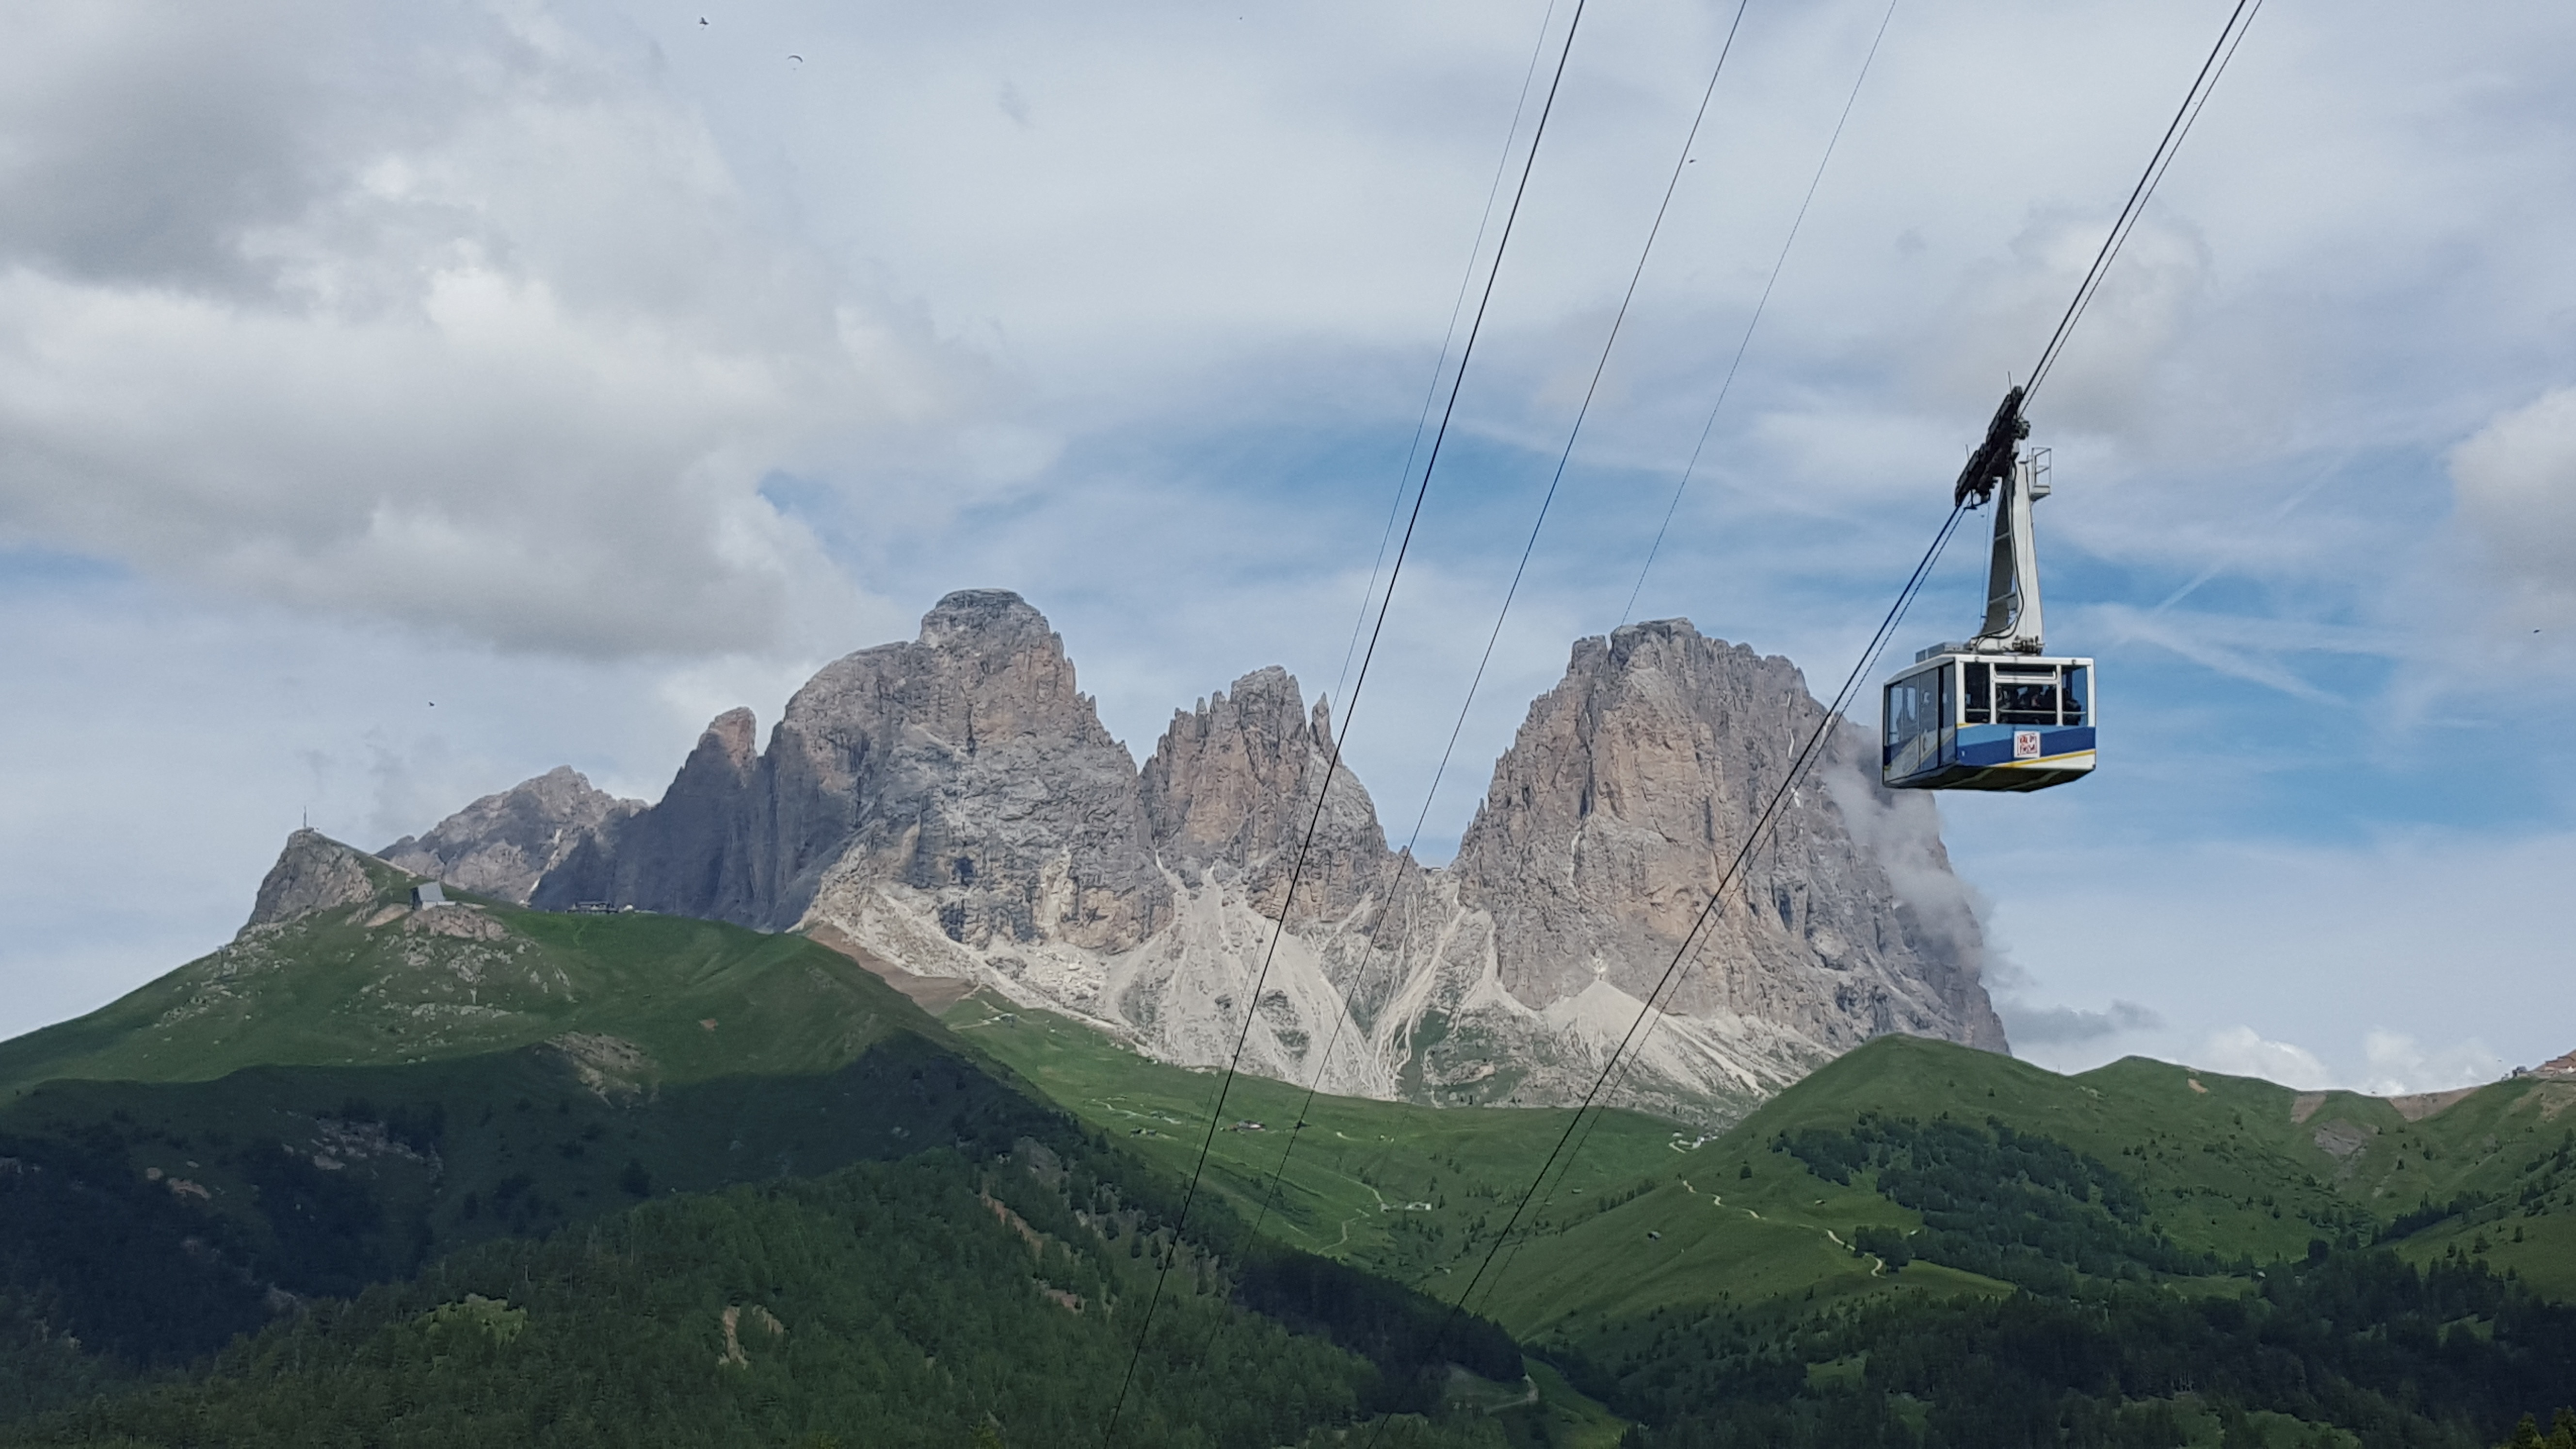
mountain, adventure, mountain range, fjord, extreme sport, cable car, ridge, summit, alps, dolomites, landform, mountain pass, sassolungo, geographical feature, mountainous landforms